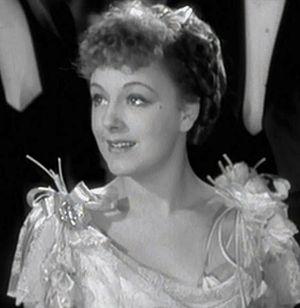
Virginia Field est une actrice anglaise, née Margareth Cynthia Field à Londres le 4 novembre 1917, morte à Palm Desert le 2 janvier 1992.
Le Petit Lord Fauntleroy est un film américain réalisé par John Cromwell, sorti en 1936.